Camp Fuji

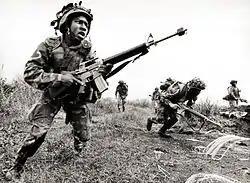
Marines training at Camp Fuji in 1996.

The facility includes of ranges and maneuver area to serve as a combined arms training area. Camp Fuji is under the exclusive control of the USMC, although the helicopter landing pad is a joint-use facility for both the United States and the JGSDF.